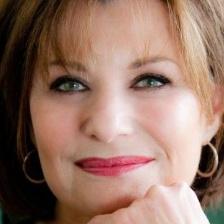
Label: faces